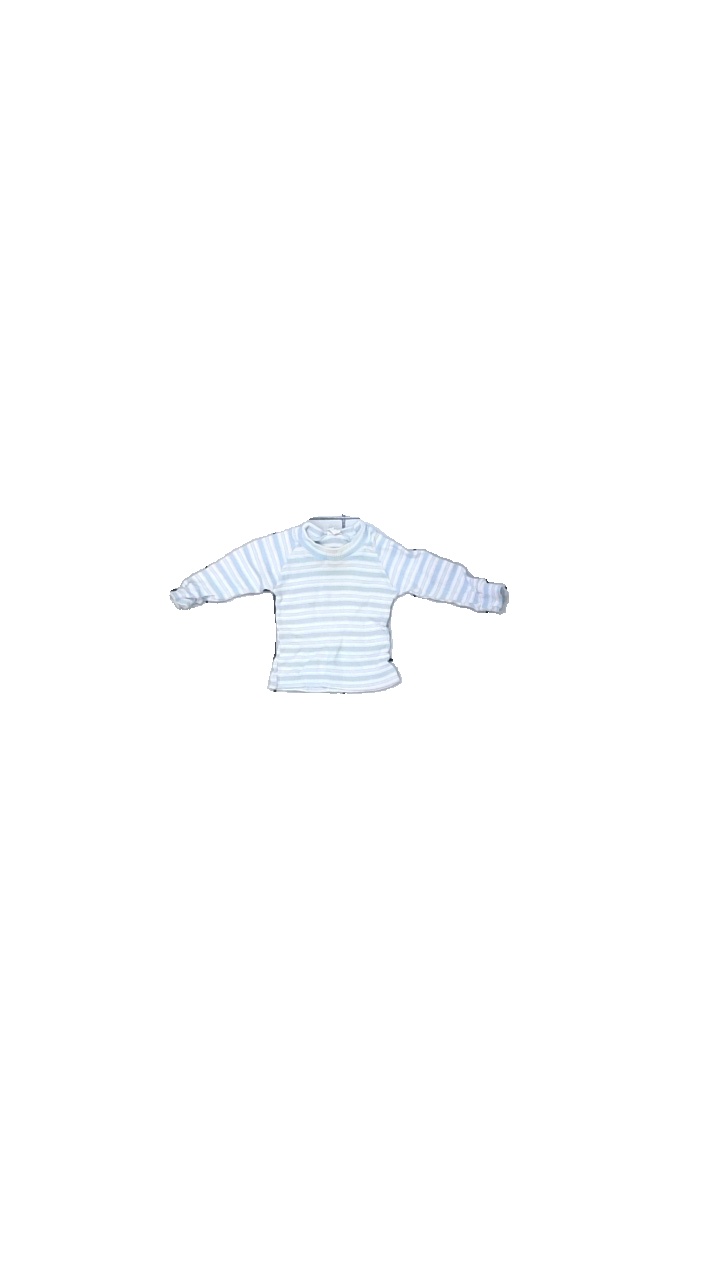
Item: Top (Children)
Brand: Fix (lindex)
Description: randig tröja
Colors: Blue, White, Pink
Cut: C-collar
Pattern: Striped
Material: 100% bomull
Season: All
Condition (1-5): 2
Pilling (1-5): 5
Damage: gul fläck
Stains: Minor
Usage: Export
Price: <50